History of African Americans in Baltimore

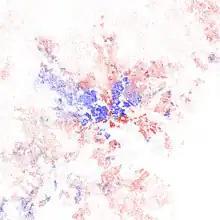
Map of racial distribution in Baltimore, 2010 U.S. Census. Each dot is 25 people: White, Black, Asian Hispanic, or Other (yellow)

The history of African Americans in Baltimore dates back to the 17th century when the first African slaves were being brought to the Province of Maryland. Majority white for most of its history, Baltimore transitioned to having a black majority in the 1970s. As of the 2010 Census, African Americans are the majority population of Baltimore at 63% of the population. As a majority black city for the last several decades with the 5th largest population of African Americans of any city in the United States, African Americans have had an enormous impact on the culture, dialect, history, politics, and music of the city. Unlike many other Northern cities whose African-American populations first became well-established during the Great Migration, Baltimore has a deeply rooted African-American heritage, being home to the largest population of free black people half a century before the Emancipation Proclamation. The migrations of Southern and Appalachian African Americans between 1910 and 1970 brought thousands of African Americans to Baltimore, transforming the city into the second northernmost majority-black city in the United States after Detroit. The city's African-American community is centered in West Baltimore and East Baltimore. The distribution of African Americans on both the West and the East sides of Baltimore is sometimes called "The Black Butterfly", while the distribution of white Americans in Central and Southeast Baltimore is called "The White L."